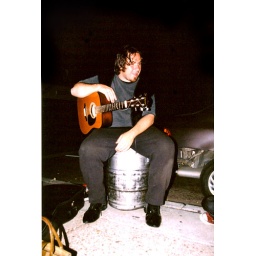
the beast and his guitar on a keg outside of a bar in new orleans